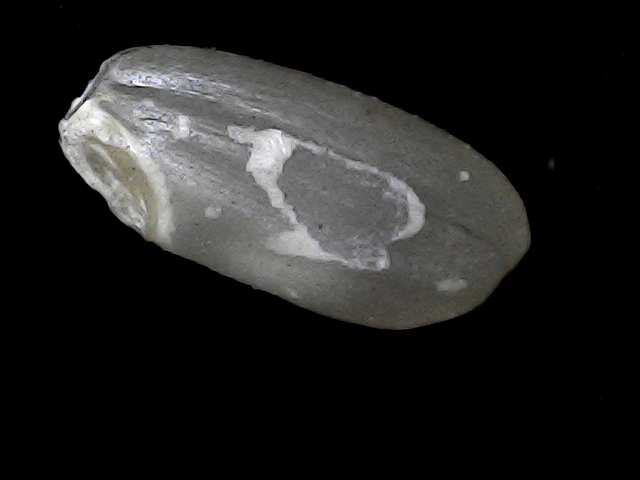
Rice variety: BD33